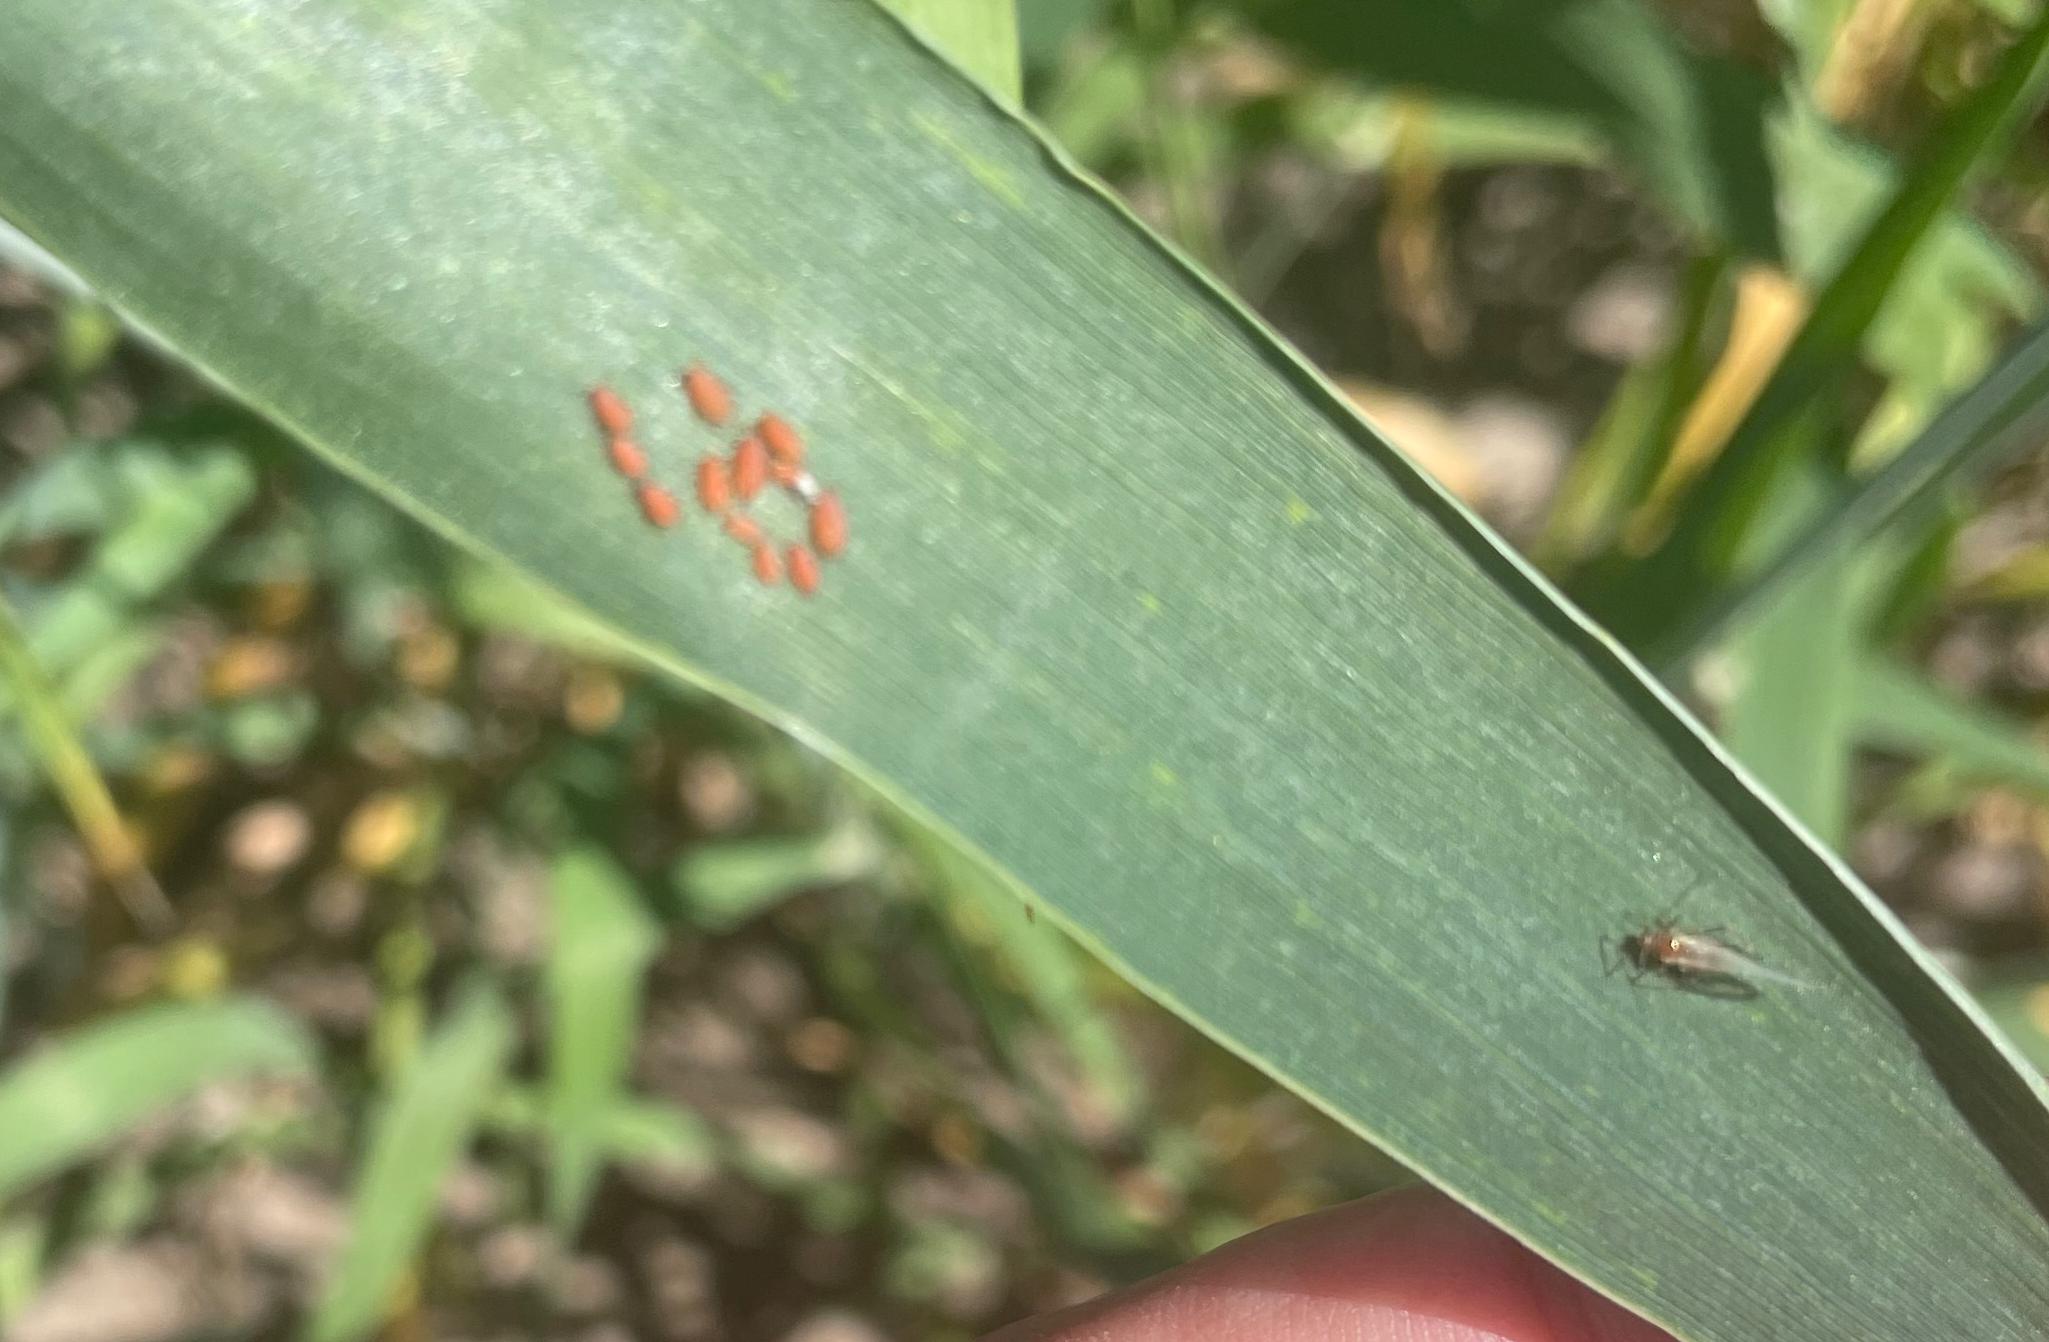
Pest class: english_grain_aphid